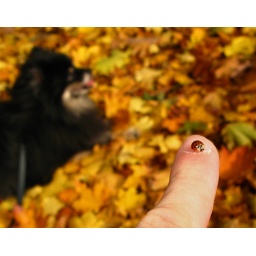
the little red one came to visit while I was taking pictures of Samson in the yellow leaves.